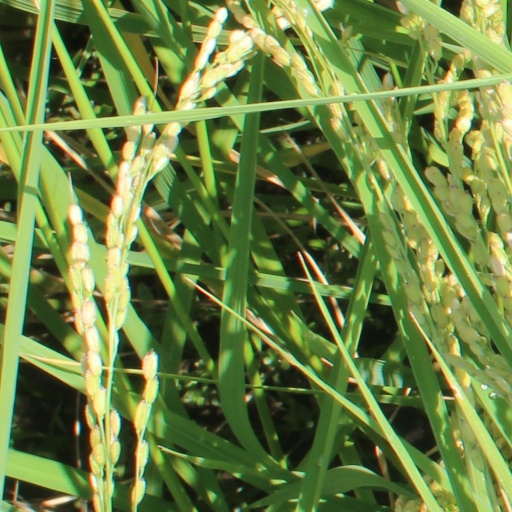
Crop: rice